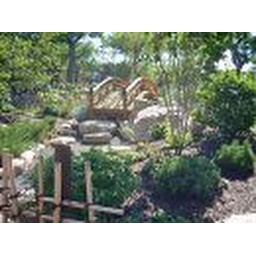
I just loved the cute little bridge in the Japanese Garden.